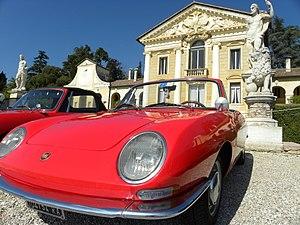
La Fiat 850 Spider est une petite voiture décapotable commercialisée par le constructeur italien Fiat Auto de 1965 à 1973.